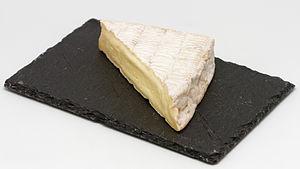
La Basse-Normandie est une ancienne région administrative française, qui regroupait les trois départements du Calvados, de la Manche et de l'Orne.
La Basse-Normandie regroupait 3 départements : le Calvados, la Manche et l'Orne.
Le pays d’Auge est une région naturelle et traditionnelle de Normandie. Il est divisé principalement par les départements modernes du Calvados et de l’Orne, ainsi que par l'ouest de celui de l’Eure.
La cuisine normande est déterminée par sa position géographique, qui bénéficie des fertiles terroirs de la Normandie, qui lui fournissent à foison les produits agricoles, tandis que la mer la pourvoit généreusement en poissons et crustacés divers. Les Normands aiment la bonne chère et leur cuisine se distingue essentiellement par ses productions agricole et piscicole.